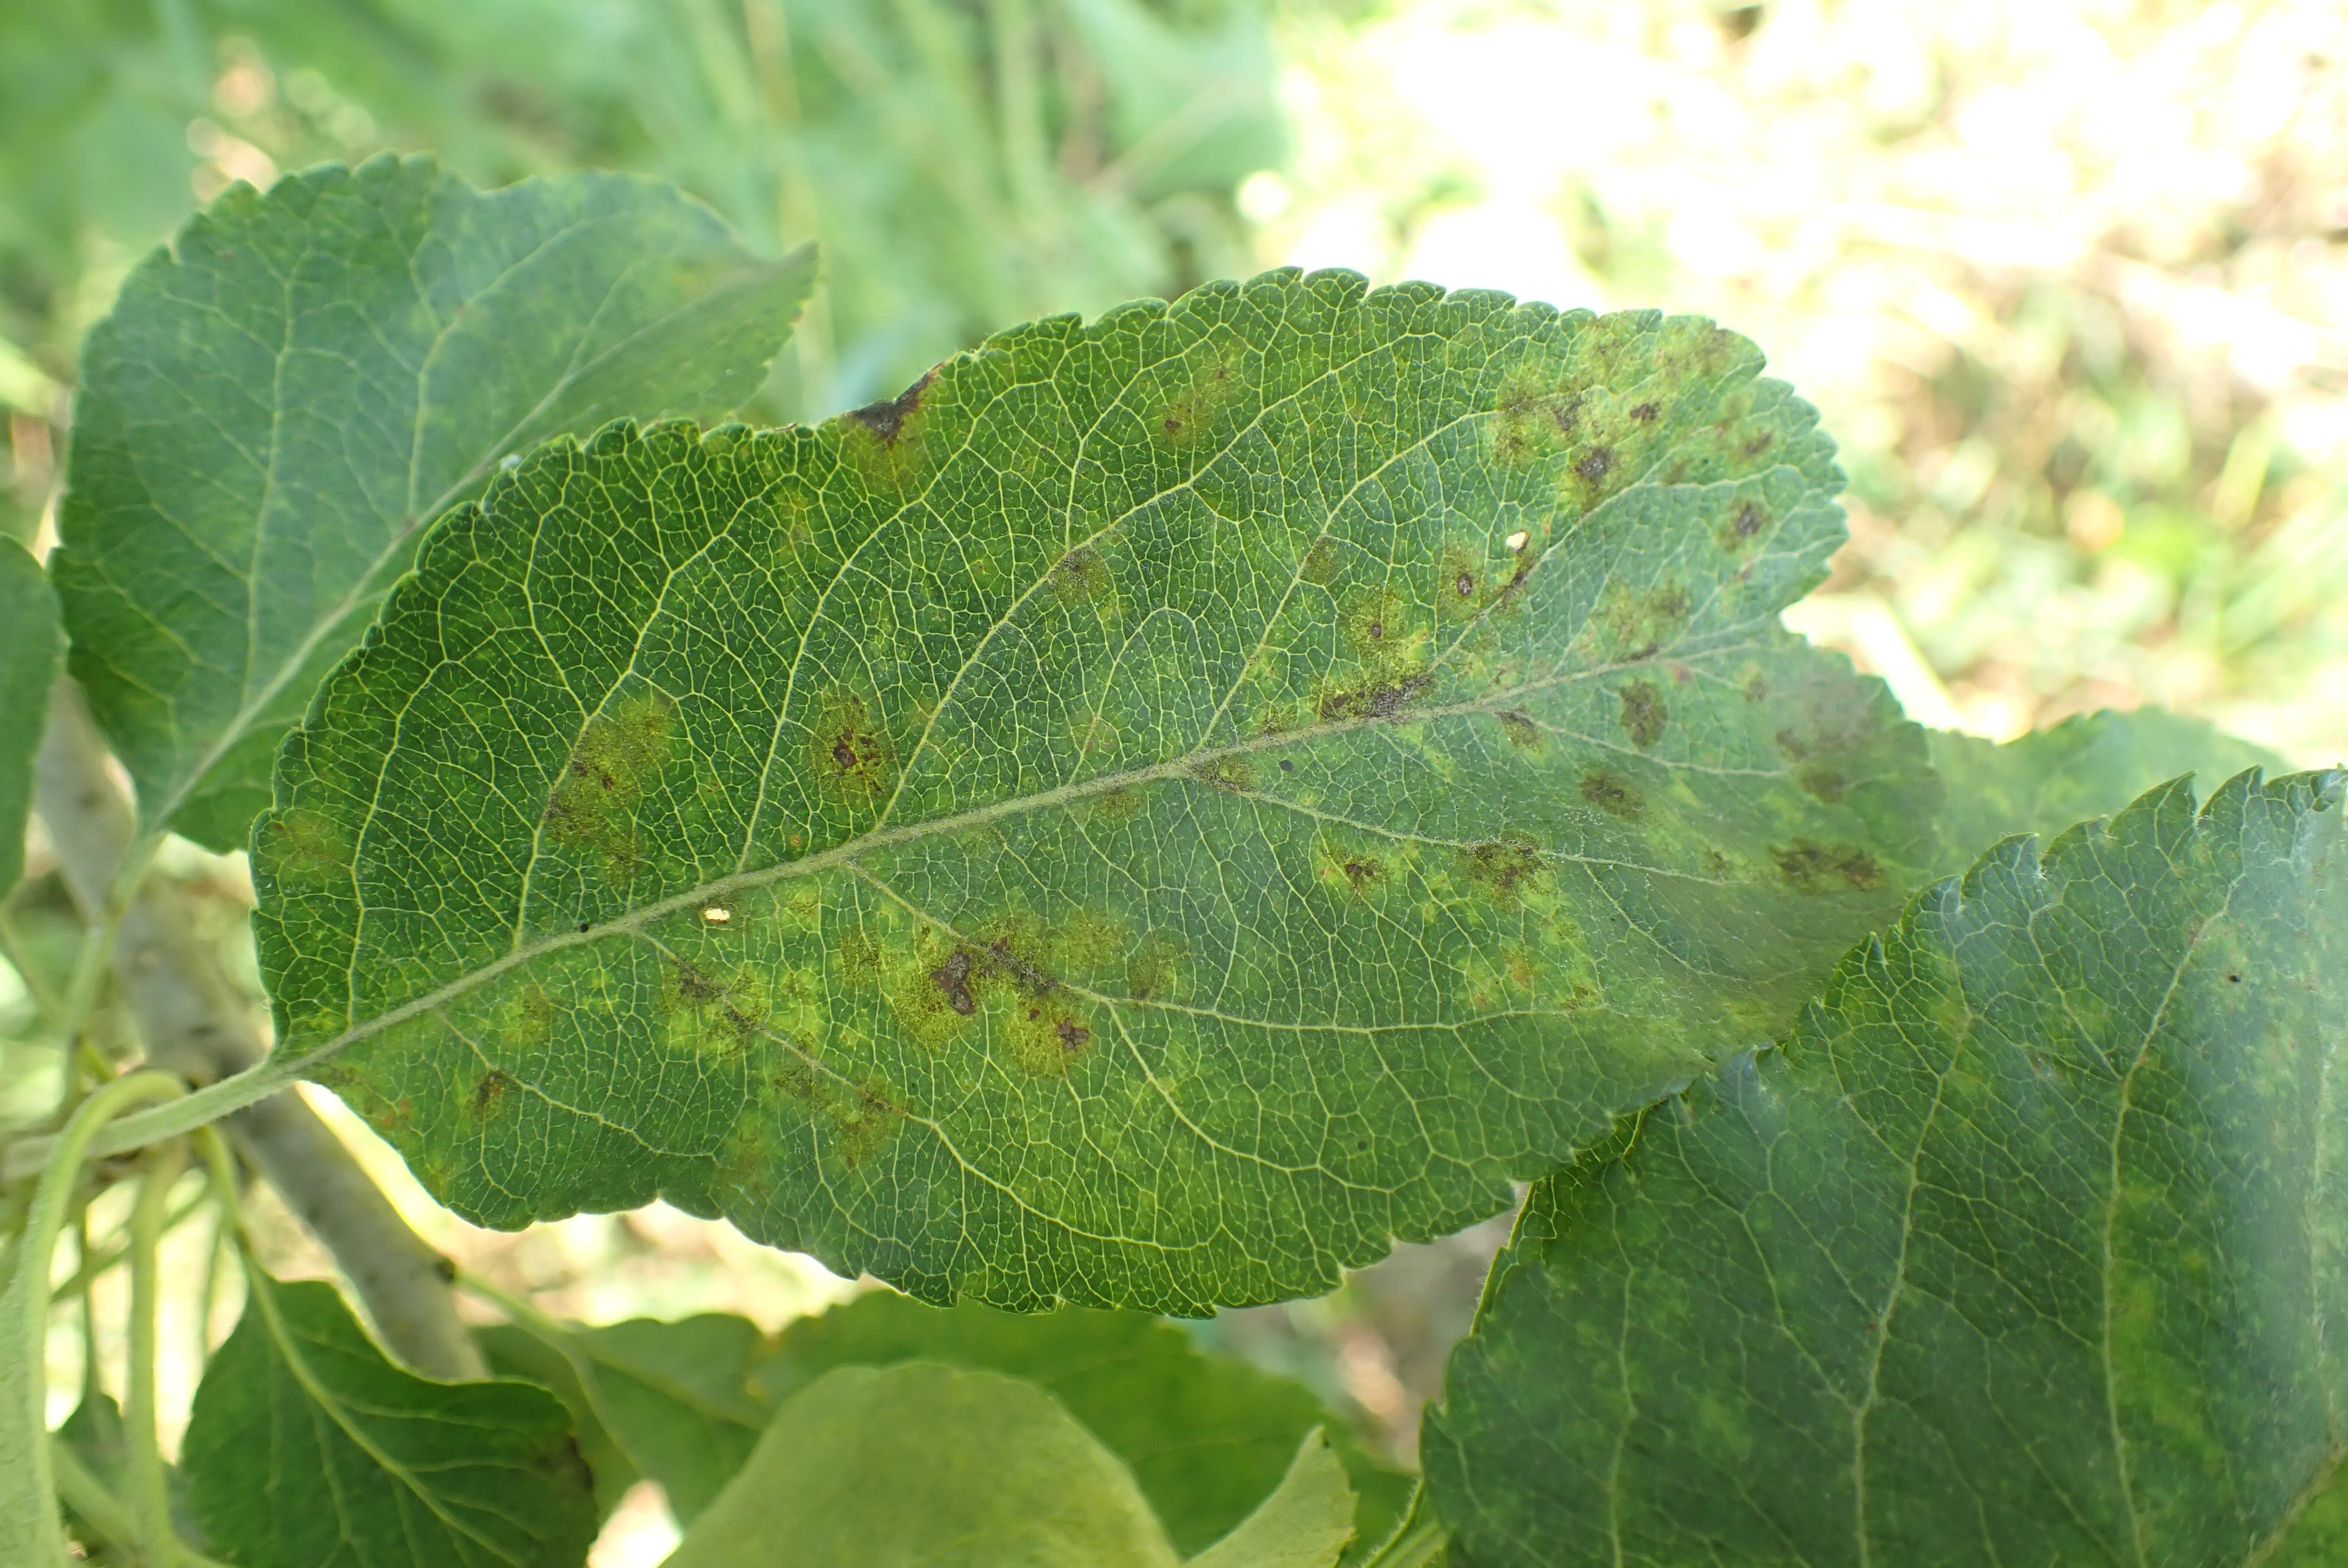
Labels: scab